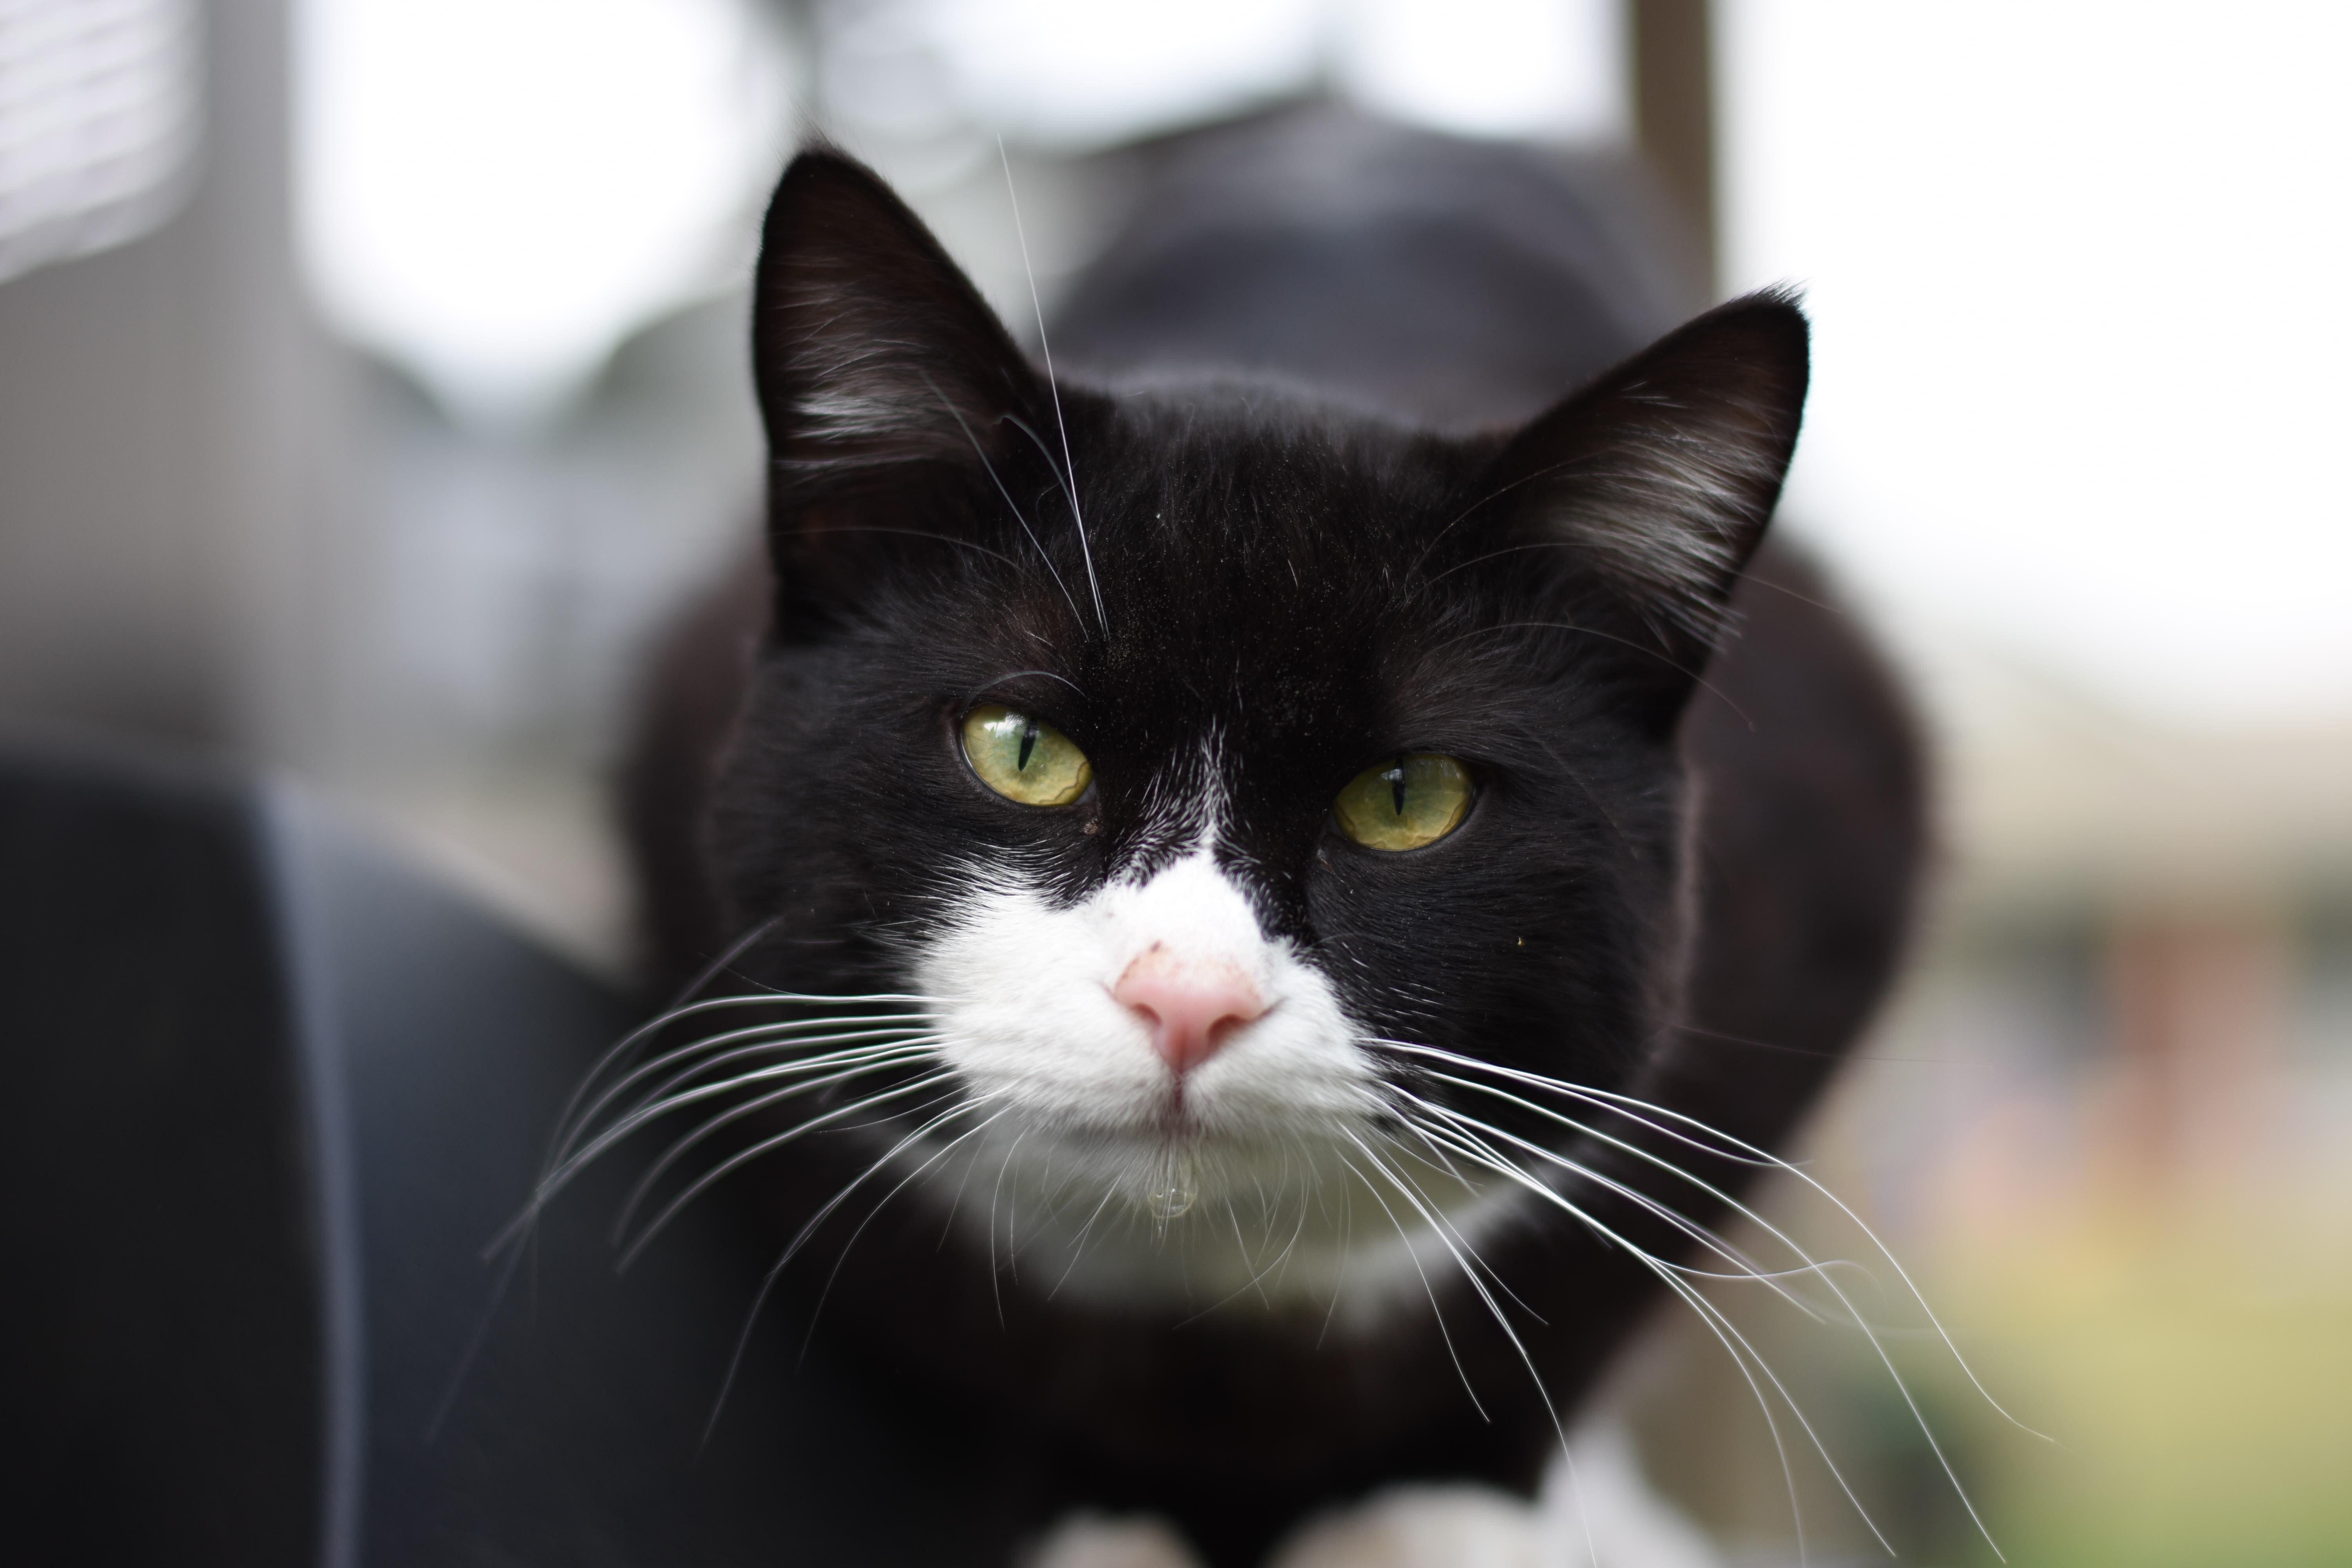
white, animal, cute, pet, fur, portrait, fluffy, cat, feline, mammal, black cat, black, close up, nose, whiskers, kitty, vertebrate, domestic, adorable, small to medium sized cats, cat like mammal, domestic short haired cat